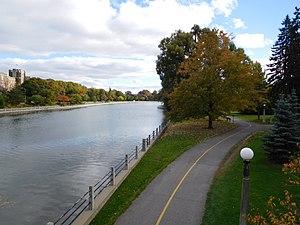
Le canal Rideau, à Ottawa, vu du pont Pretoria
Les guerres des « Shiners » ont lieu de 1835 à 1845. L'affrontement culmine en 1837. Ces guerres sont de violents affrontements entre les bûcherons irlandais et les canadiens-français dans la vallée de la rivière des Outaouais. Ces guerres est l’une des confrontations à caractère économique qui a fait couler le plus d’encre.